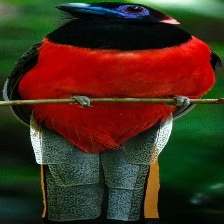
Species: RED NAPED TROGON
Scientific name: HARPACTES KASUMBA